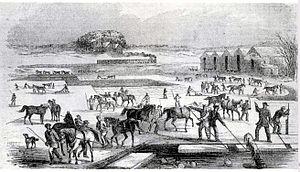
Le commerce de la glace est une industrie du XIXᵉ siècle dont l'objet est la récolte de blocs de glace d'origine naturelle, ensuite vendus aux commerçants, aux industriels et aux particuliers. La glace était récoltée à la surface des étangs et des cours d'eau gelés puis stockée dans des glacières avant d'être transportée par navire ou par train jusqu'aux clients dans le monde entier. Ce commerce révolutionna l'industrie agroalimentaire, mais fut supplanté au début du XXᵉ siècle par la production artificielle de glace.